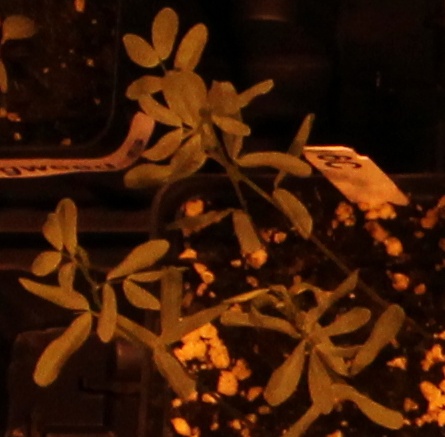
Label: Lentil